Christianity in the 4th century

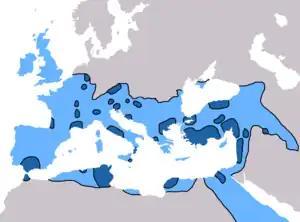

Christianity in the 4th century was dominated in its early stage by Constantine the Great and the First Council of Nicaea of 325, which was the beginning of the period of the First seven Ecumenical Councils (325–787), and in its late stage by the Edict of Thessalonica of 380, which made Nicene Christianity the state church of the Roman Empire.